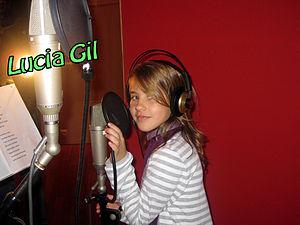
Cet article présente les personnages de la série télévisée argentine Violetta, ainsi que les Guest star ayant participé à cette dernière.